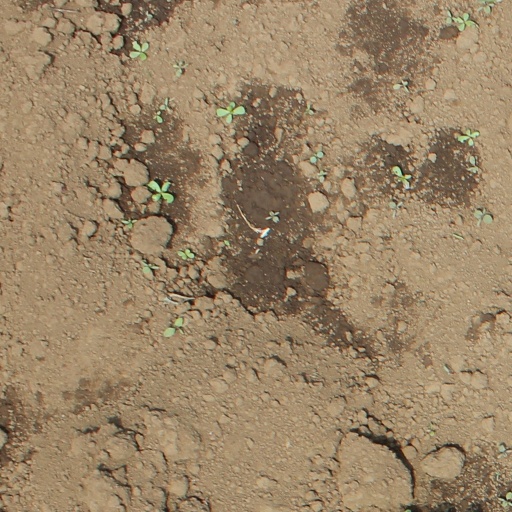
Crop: soybean